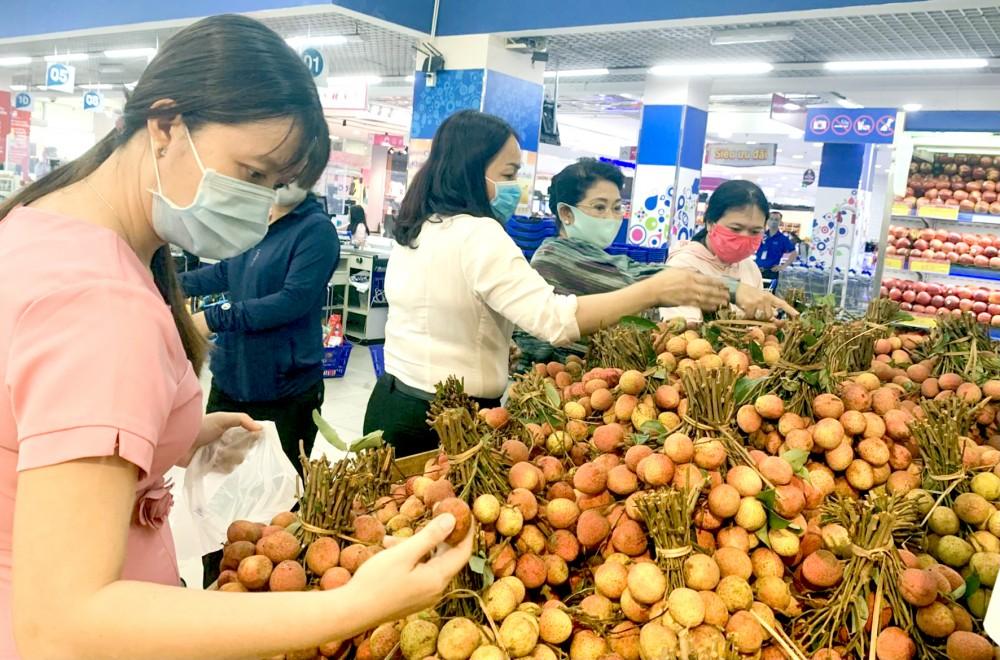
những người phụ nữ này đang lựa trái cây